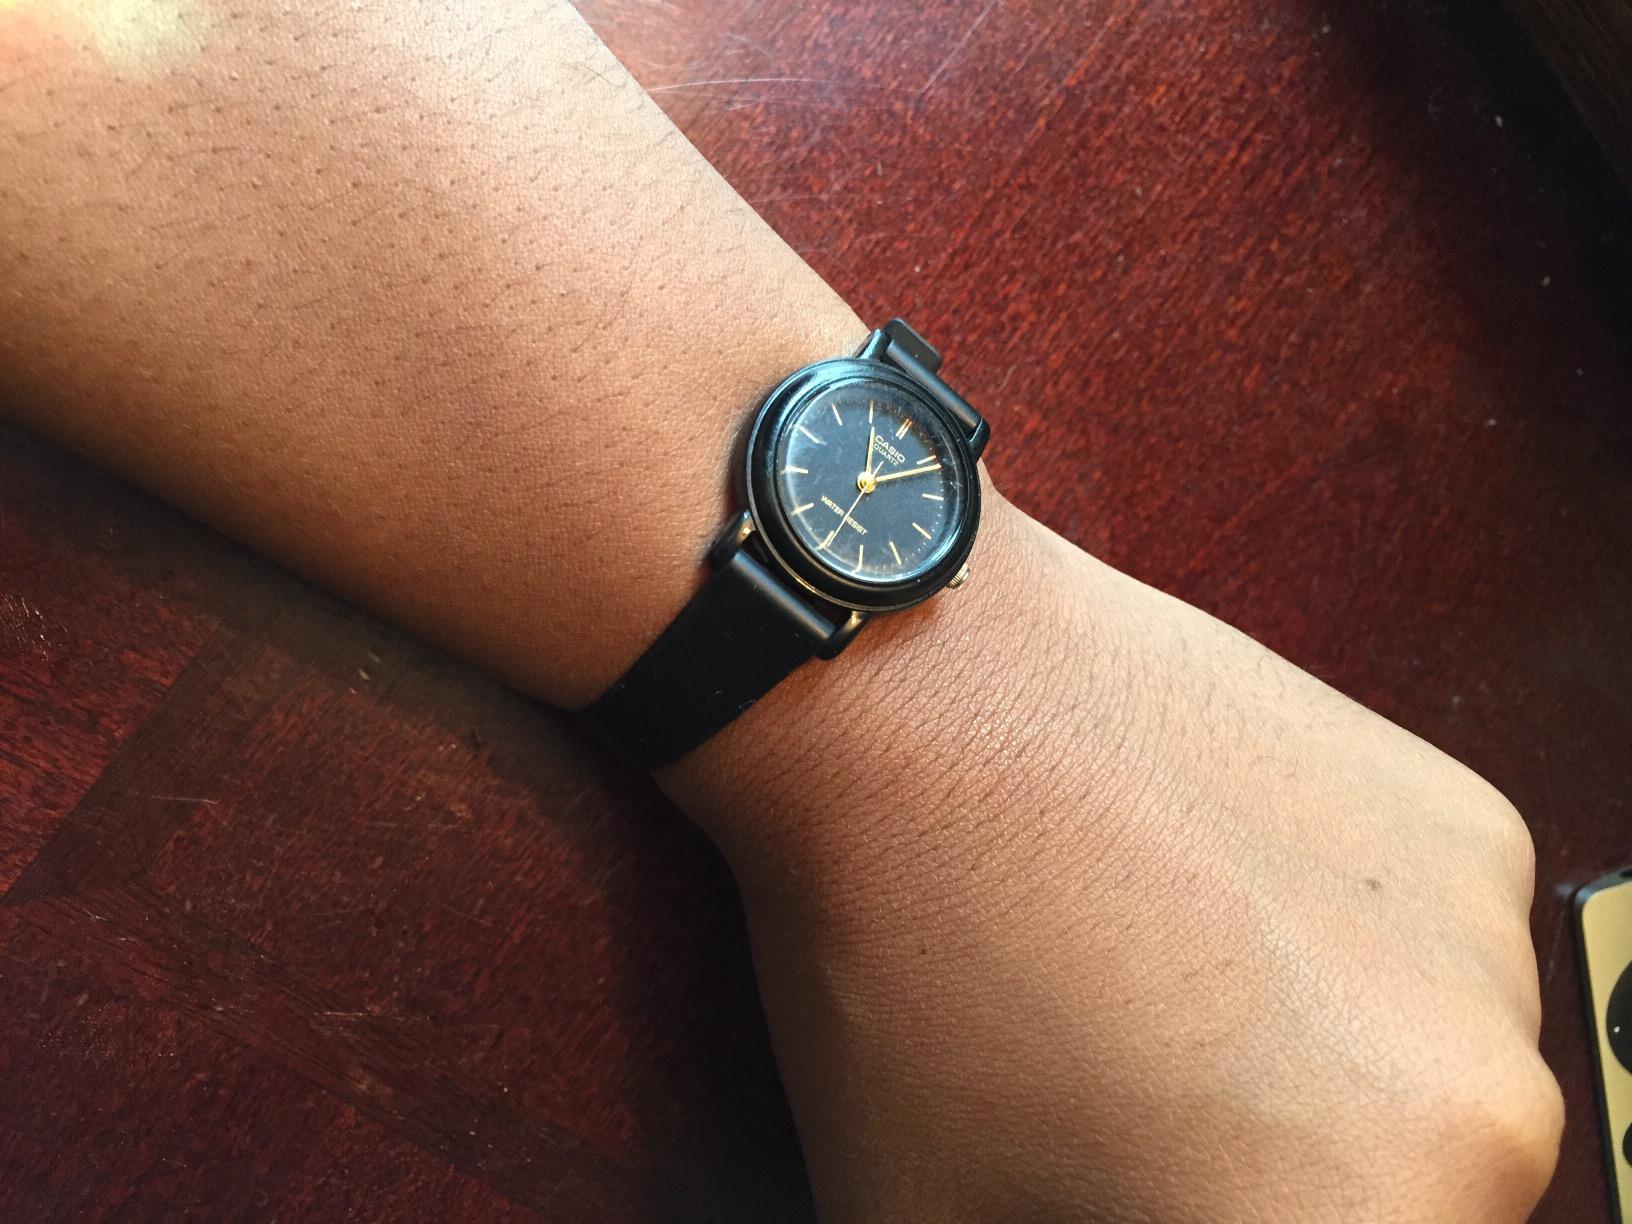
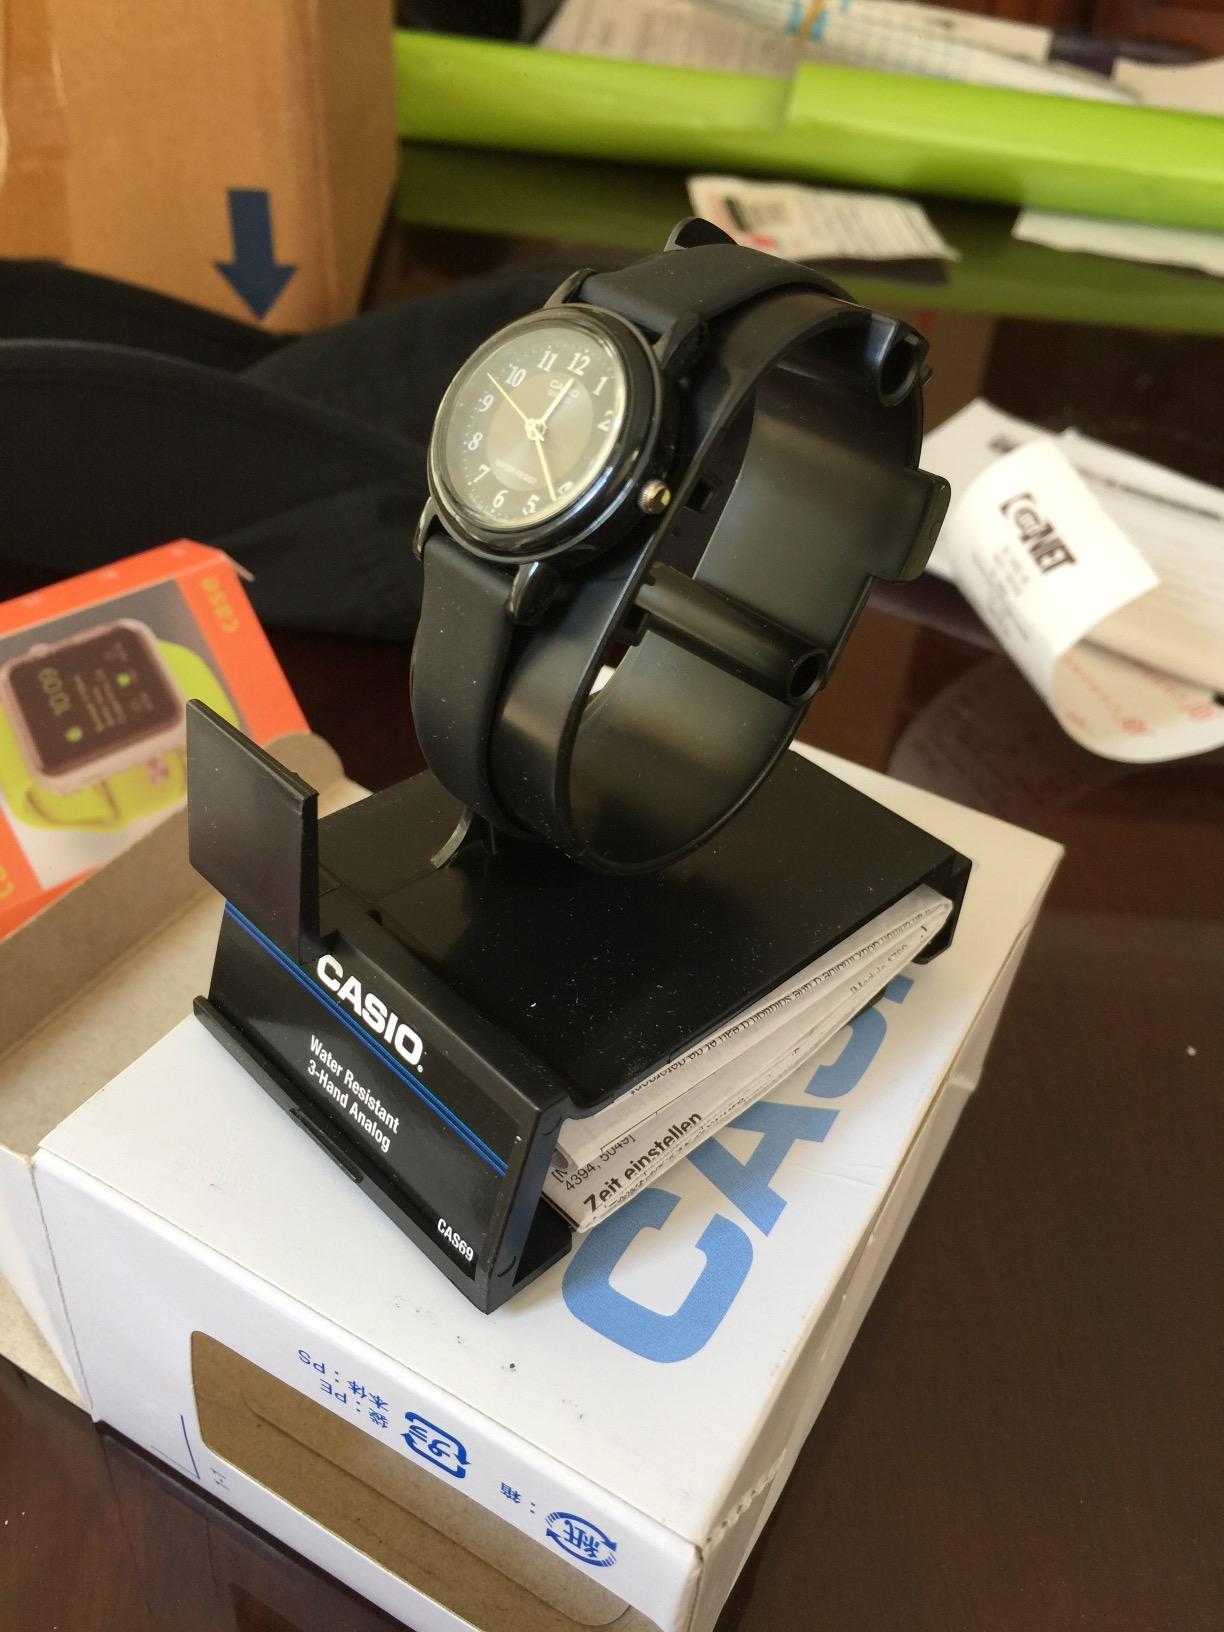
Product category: accessories_watch
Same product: no